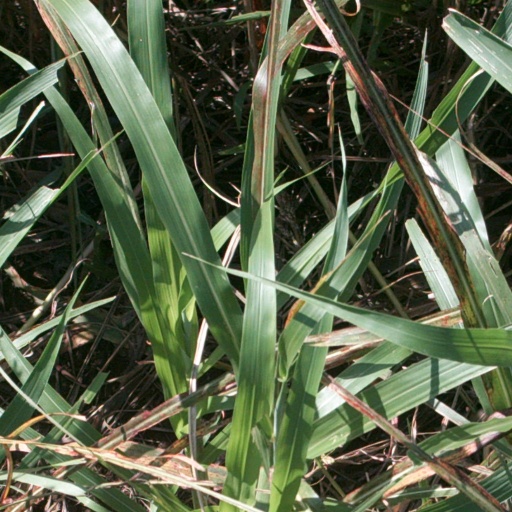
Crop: sorghum